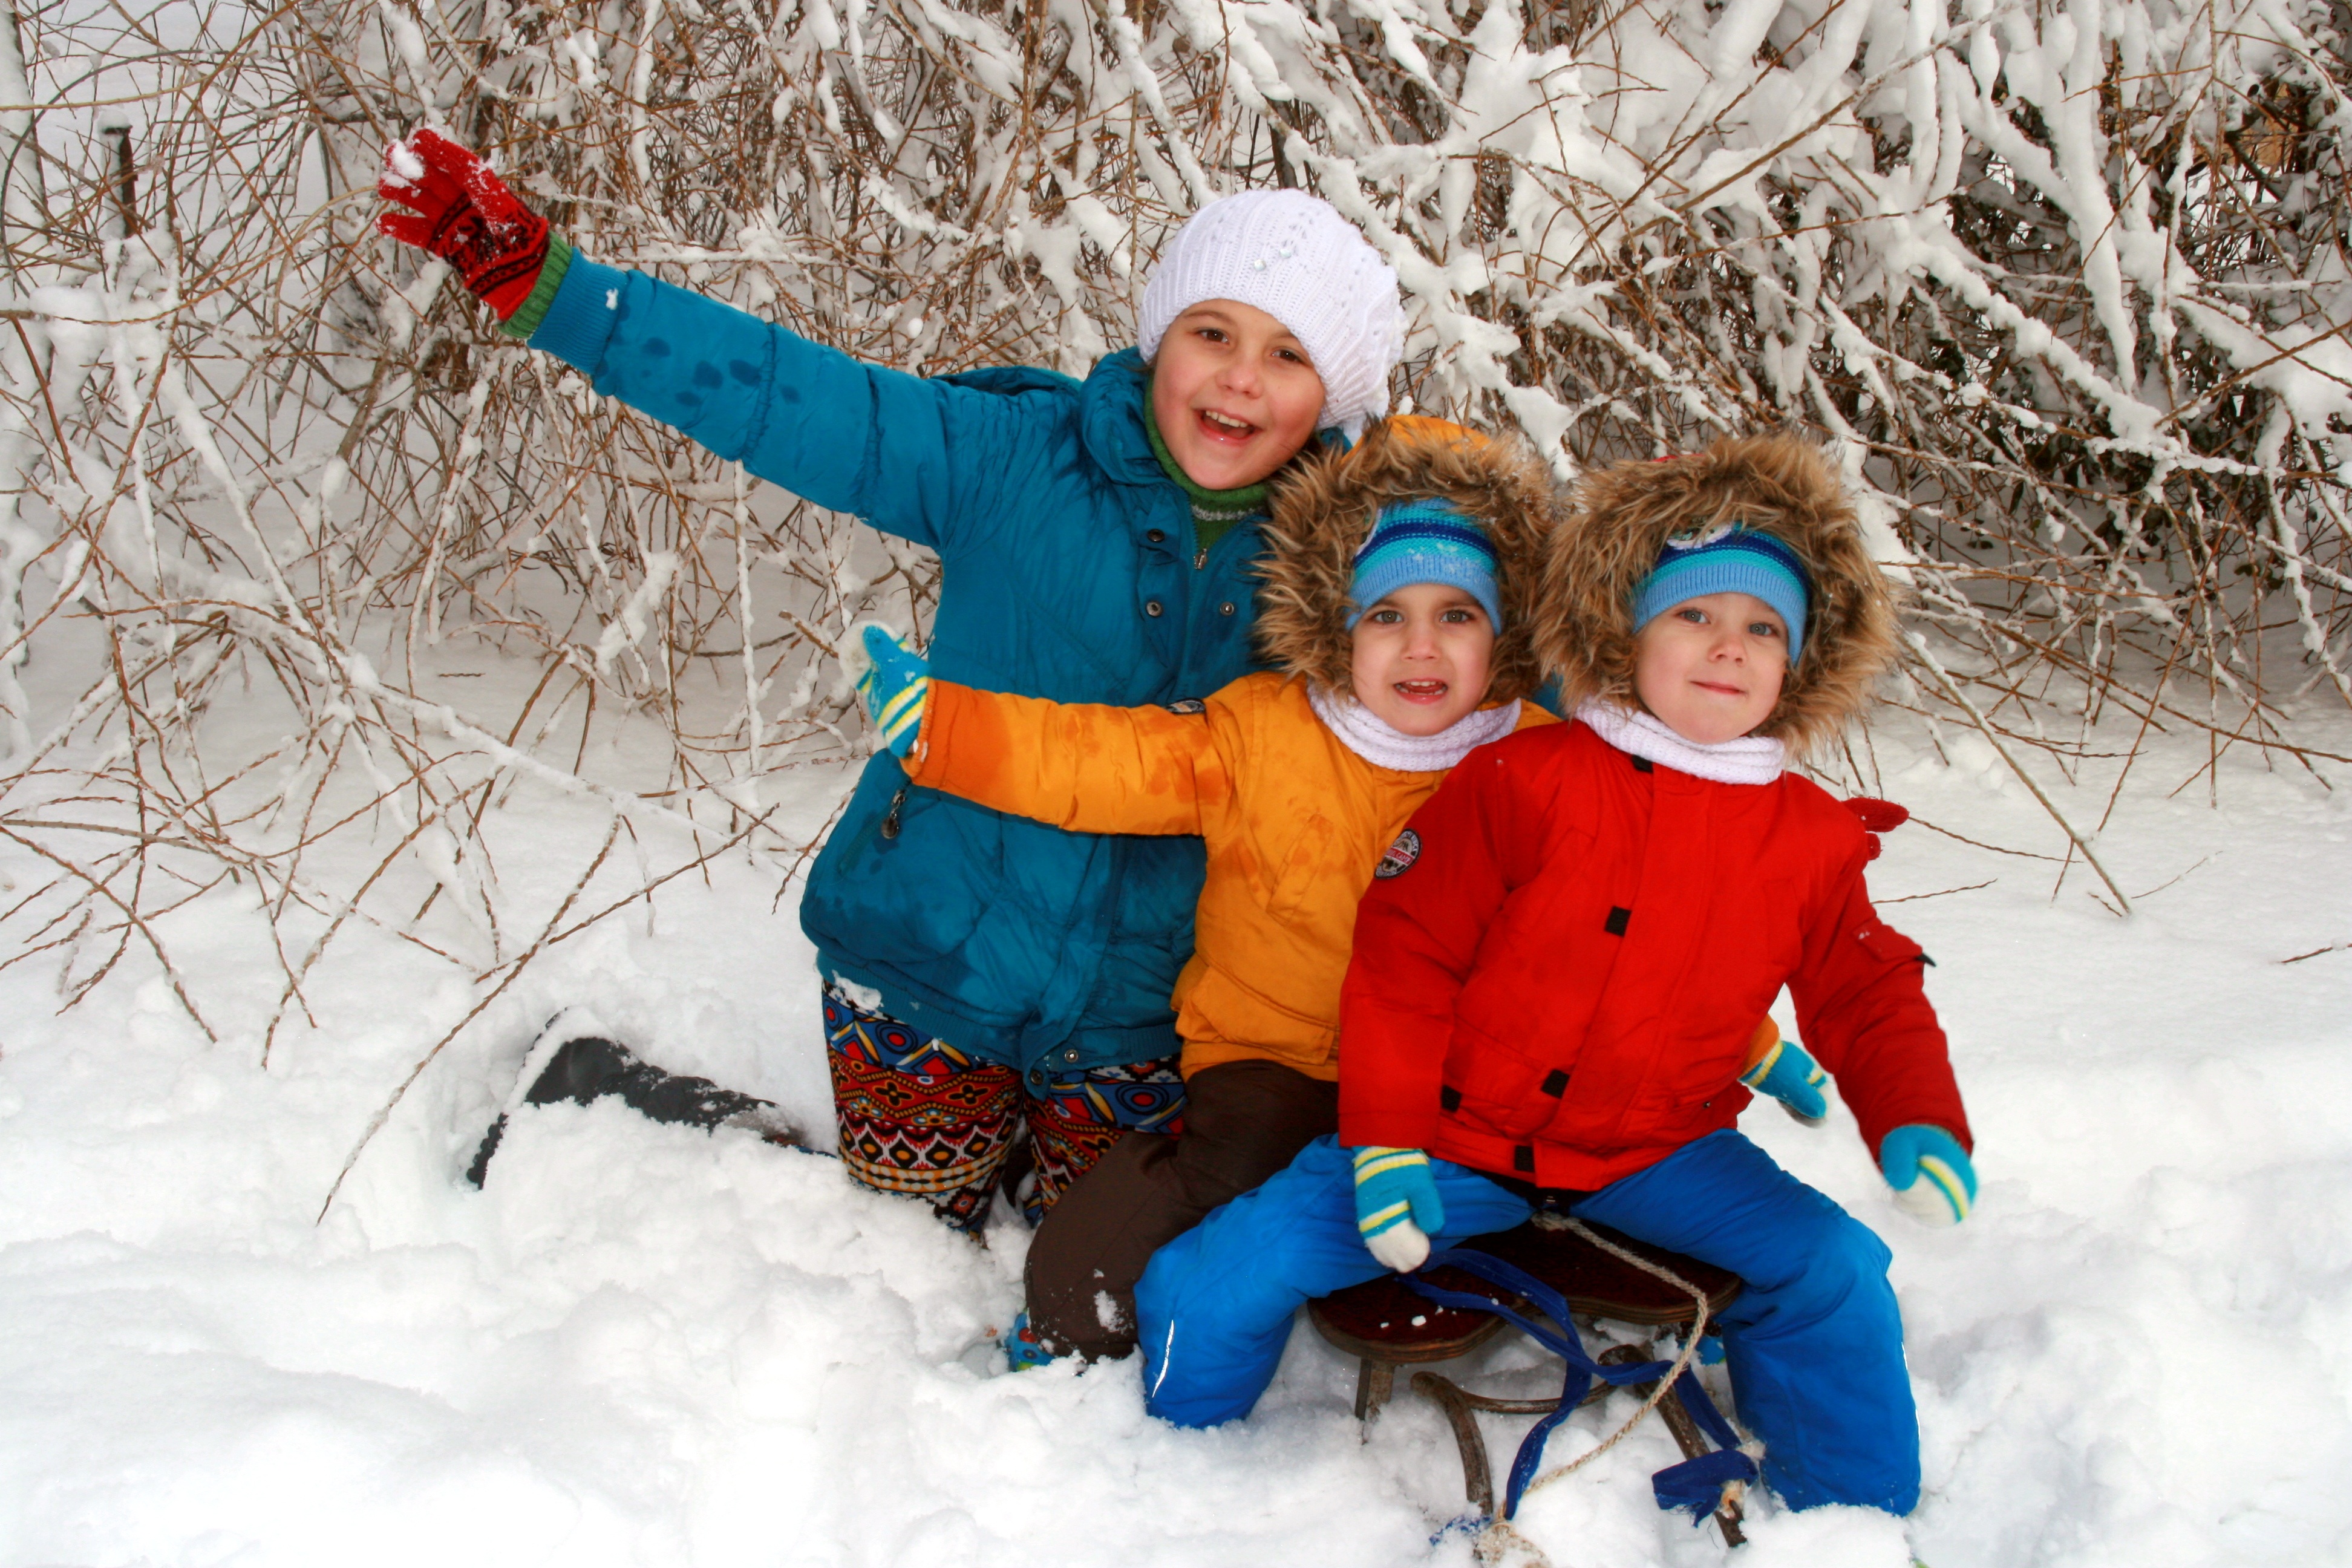
snow, winter, white, play, child, season, joy, brothers, sister, twins, sledge